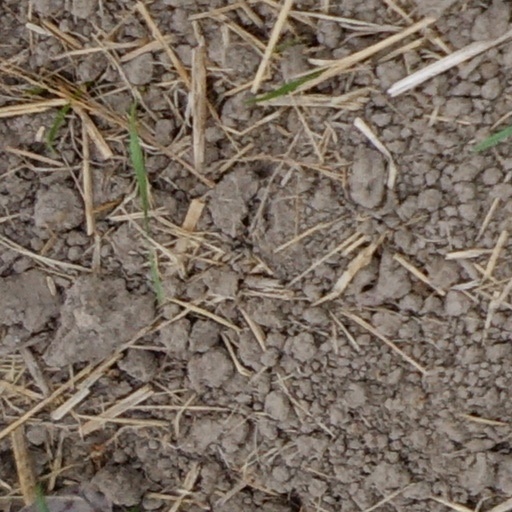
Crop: wheat